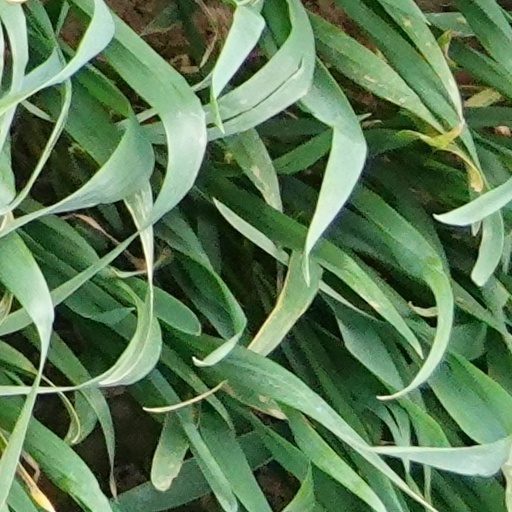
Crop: wheat